Religion in Liberia

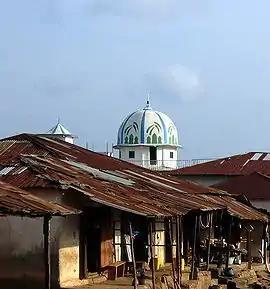

Christian denominations include Baptist, African Methodist Episcopal and African Methodist Episcopal Zion churches, Presbyterian, Nazarene, Anglican, Lutheran, and a variety of Pentecostal churches. Some of the Pentecostal movements are affiliated with churches outside the country, while others are independent. There are also adherents of the Church of Jesus Christ of Latter-day Saints (Mormons), Seventh-day Adventists, and the Catholic Church. Christians live throughout the country.